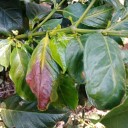
Label: Phoma